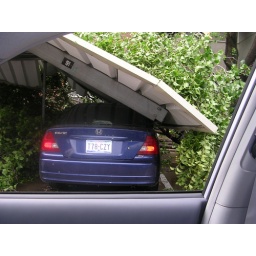
most cars were crushed by the covered parking or trees